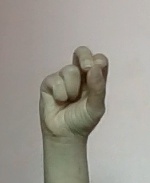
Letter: gaaf